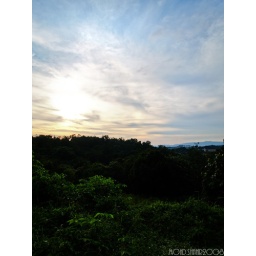
White ball in the sky